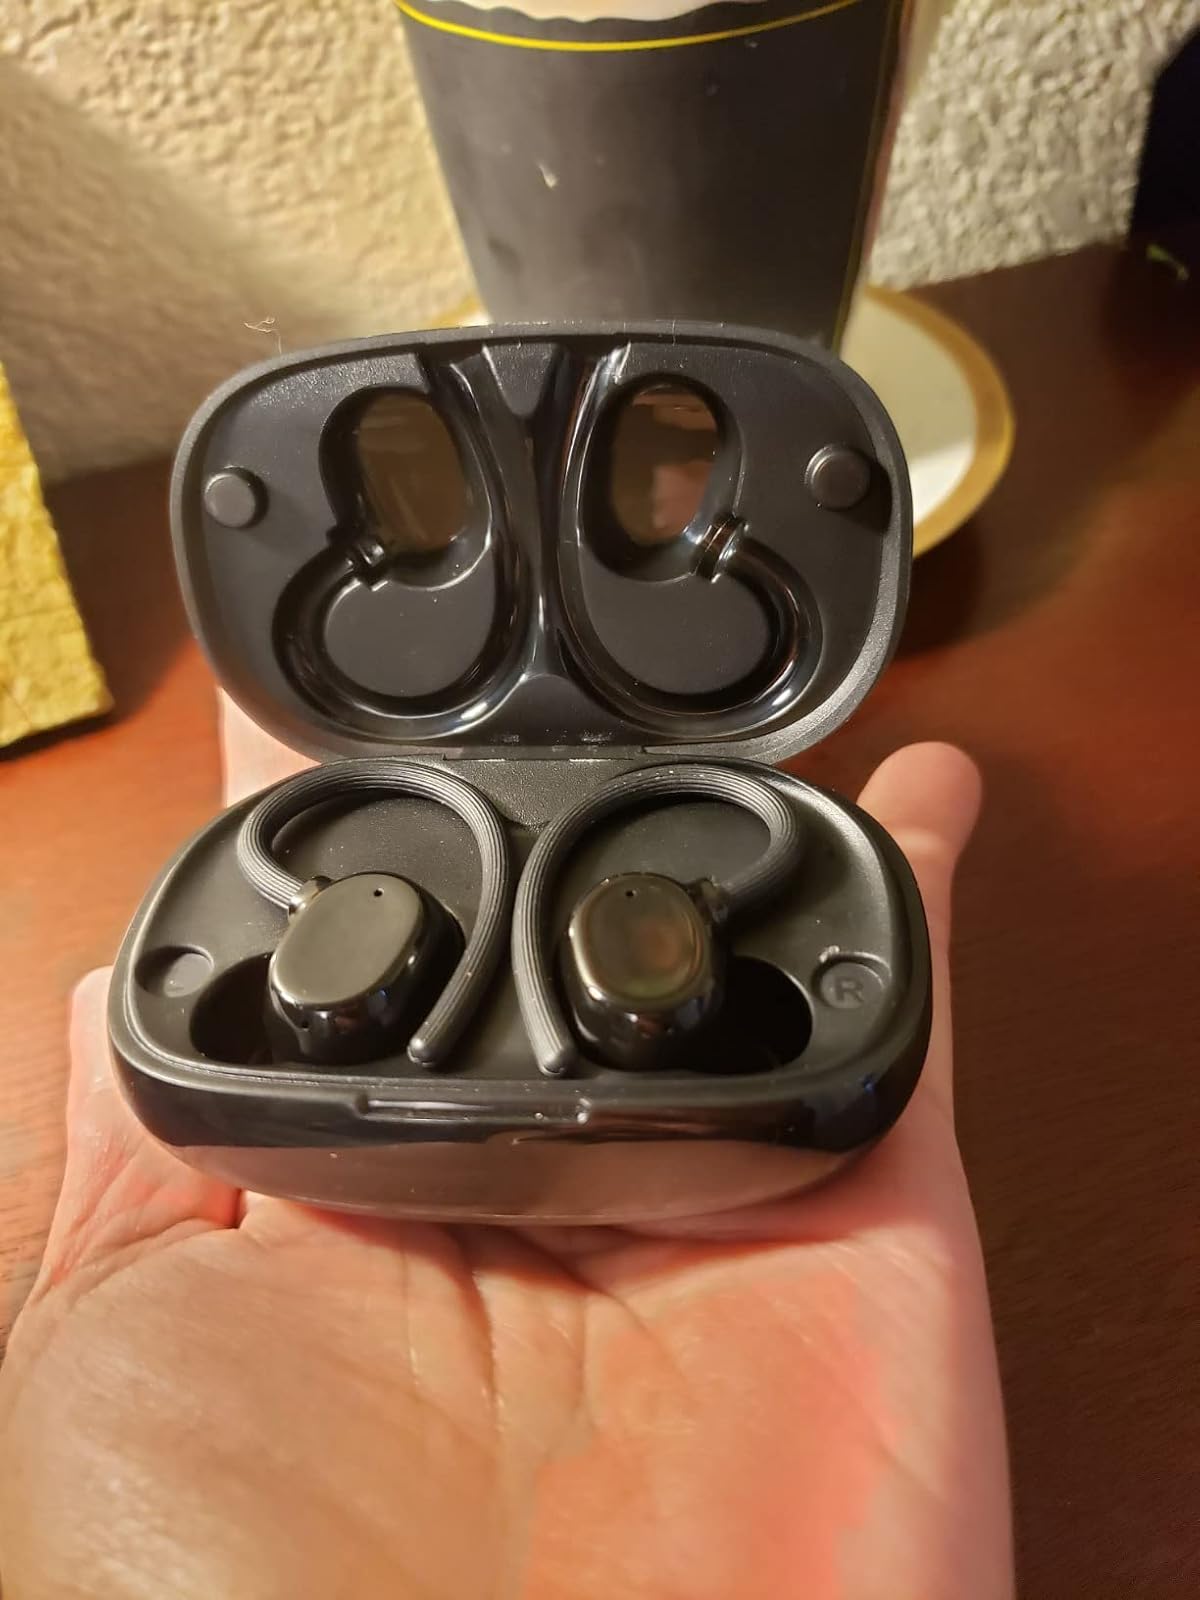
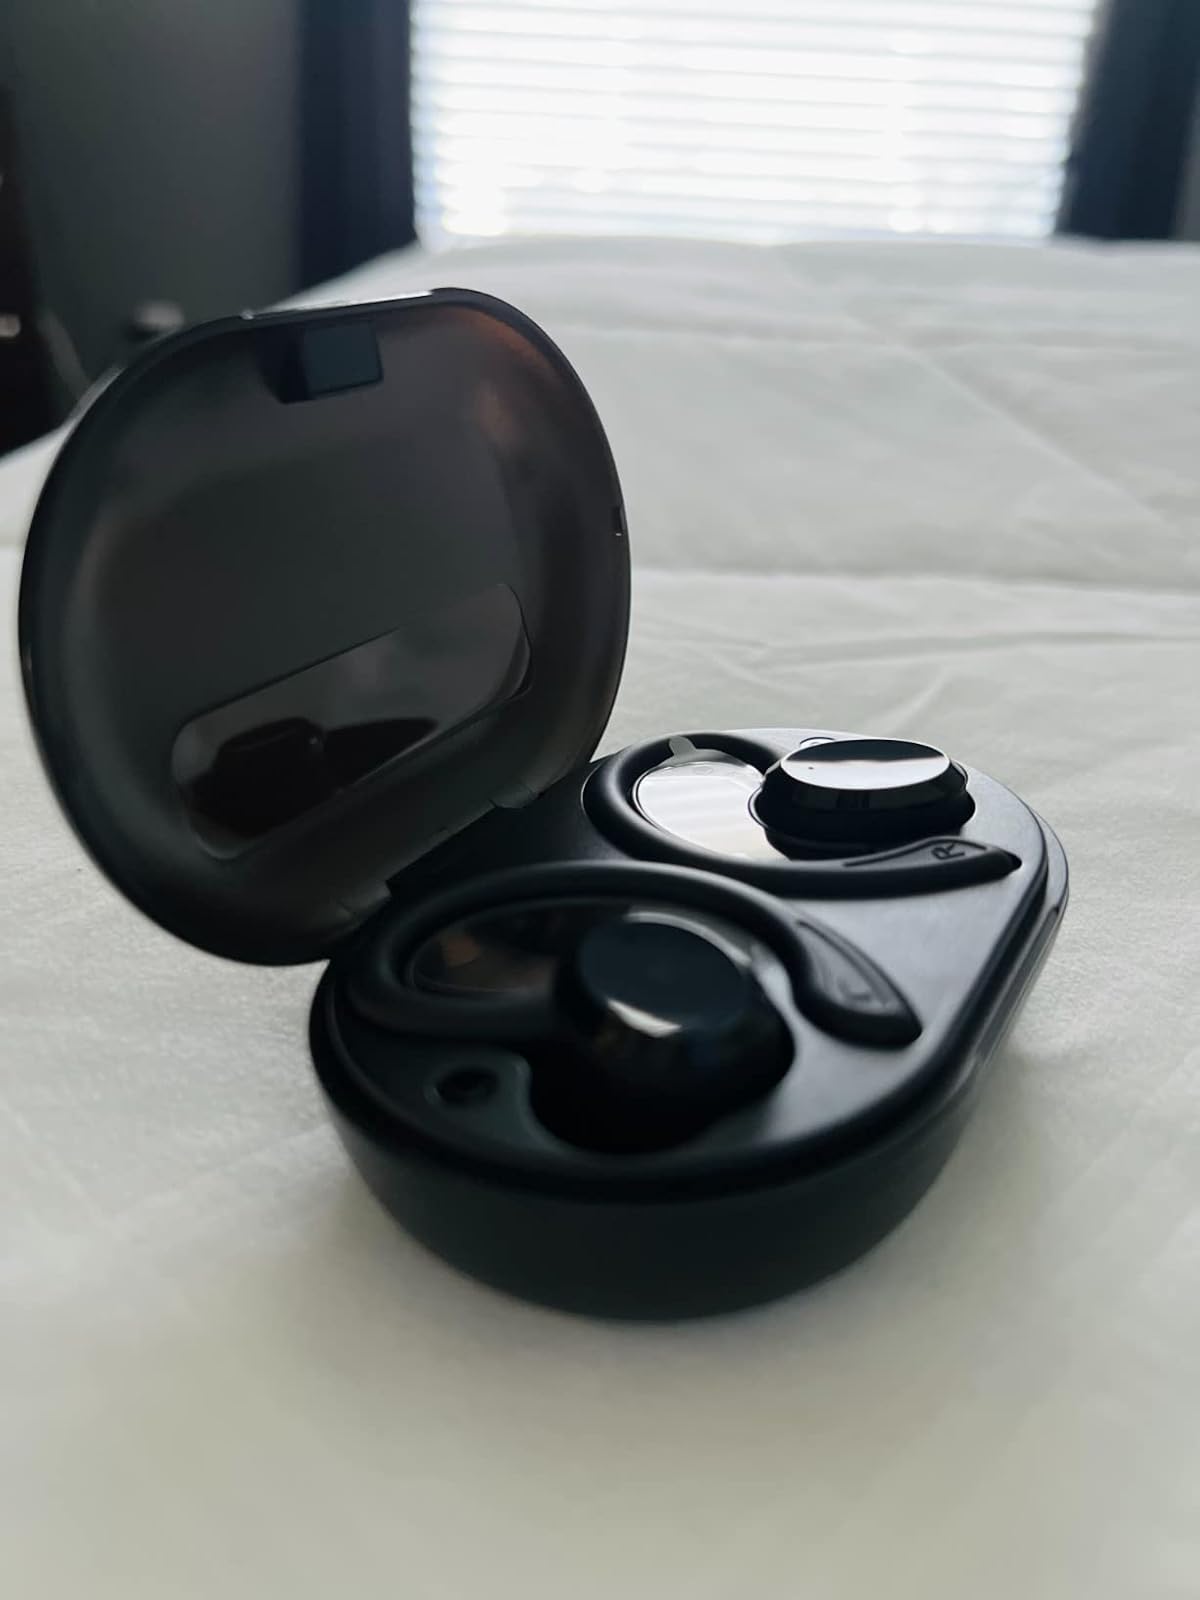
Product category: earbuds
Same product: no